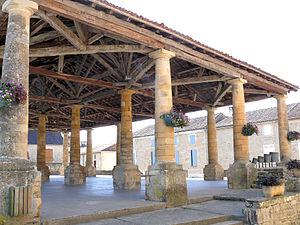
Villefranche-du-Périgord - Halles
Villefranche-du-Périgord est une commune française située dans le département de la Dordogne, en région Nouvelle-Aquitaine.